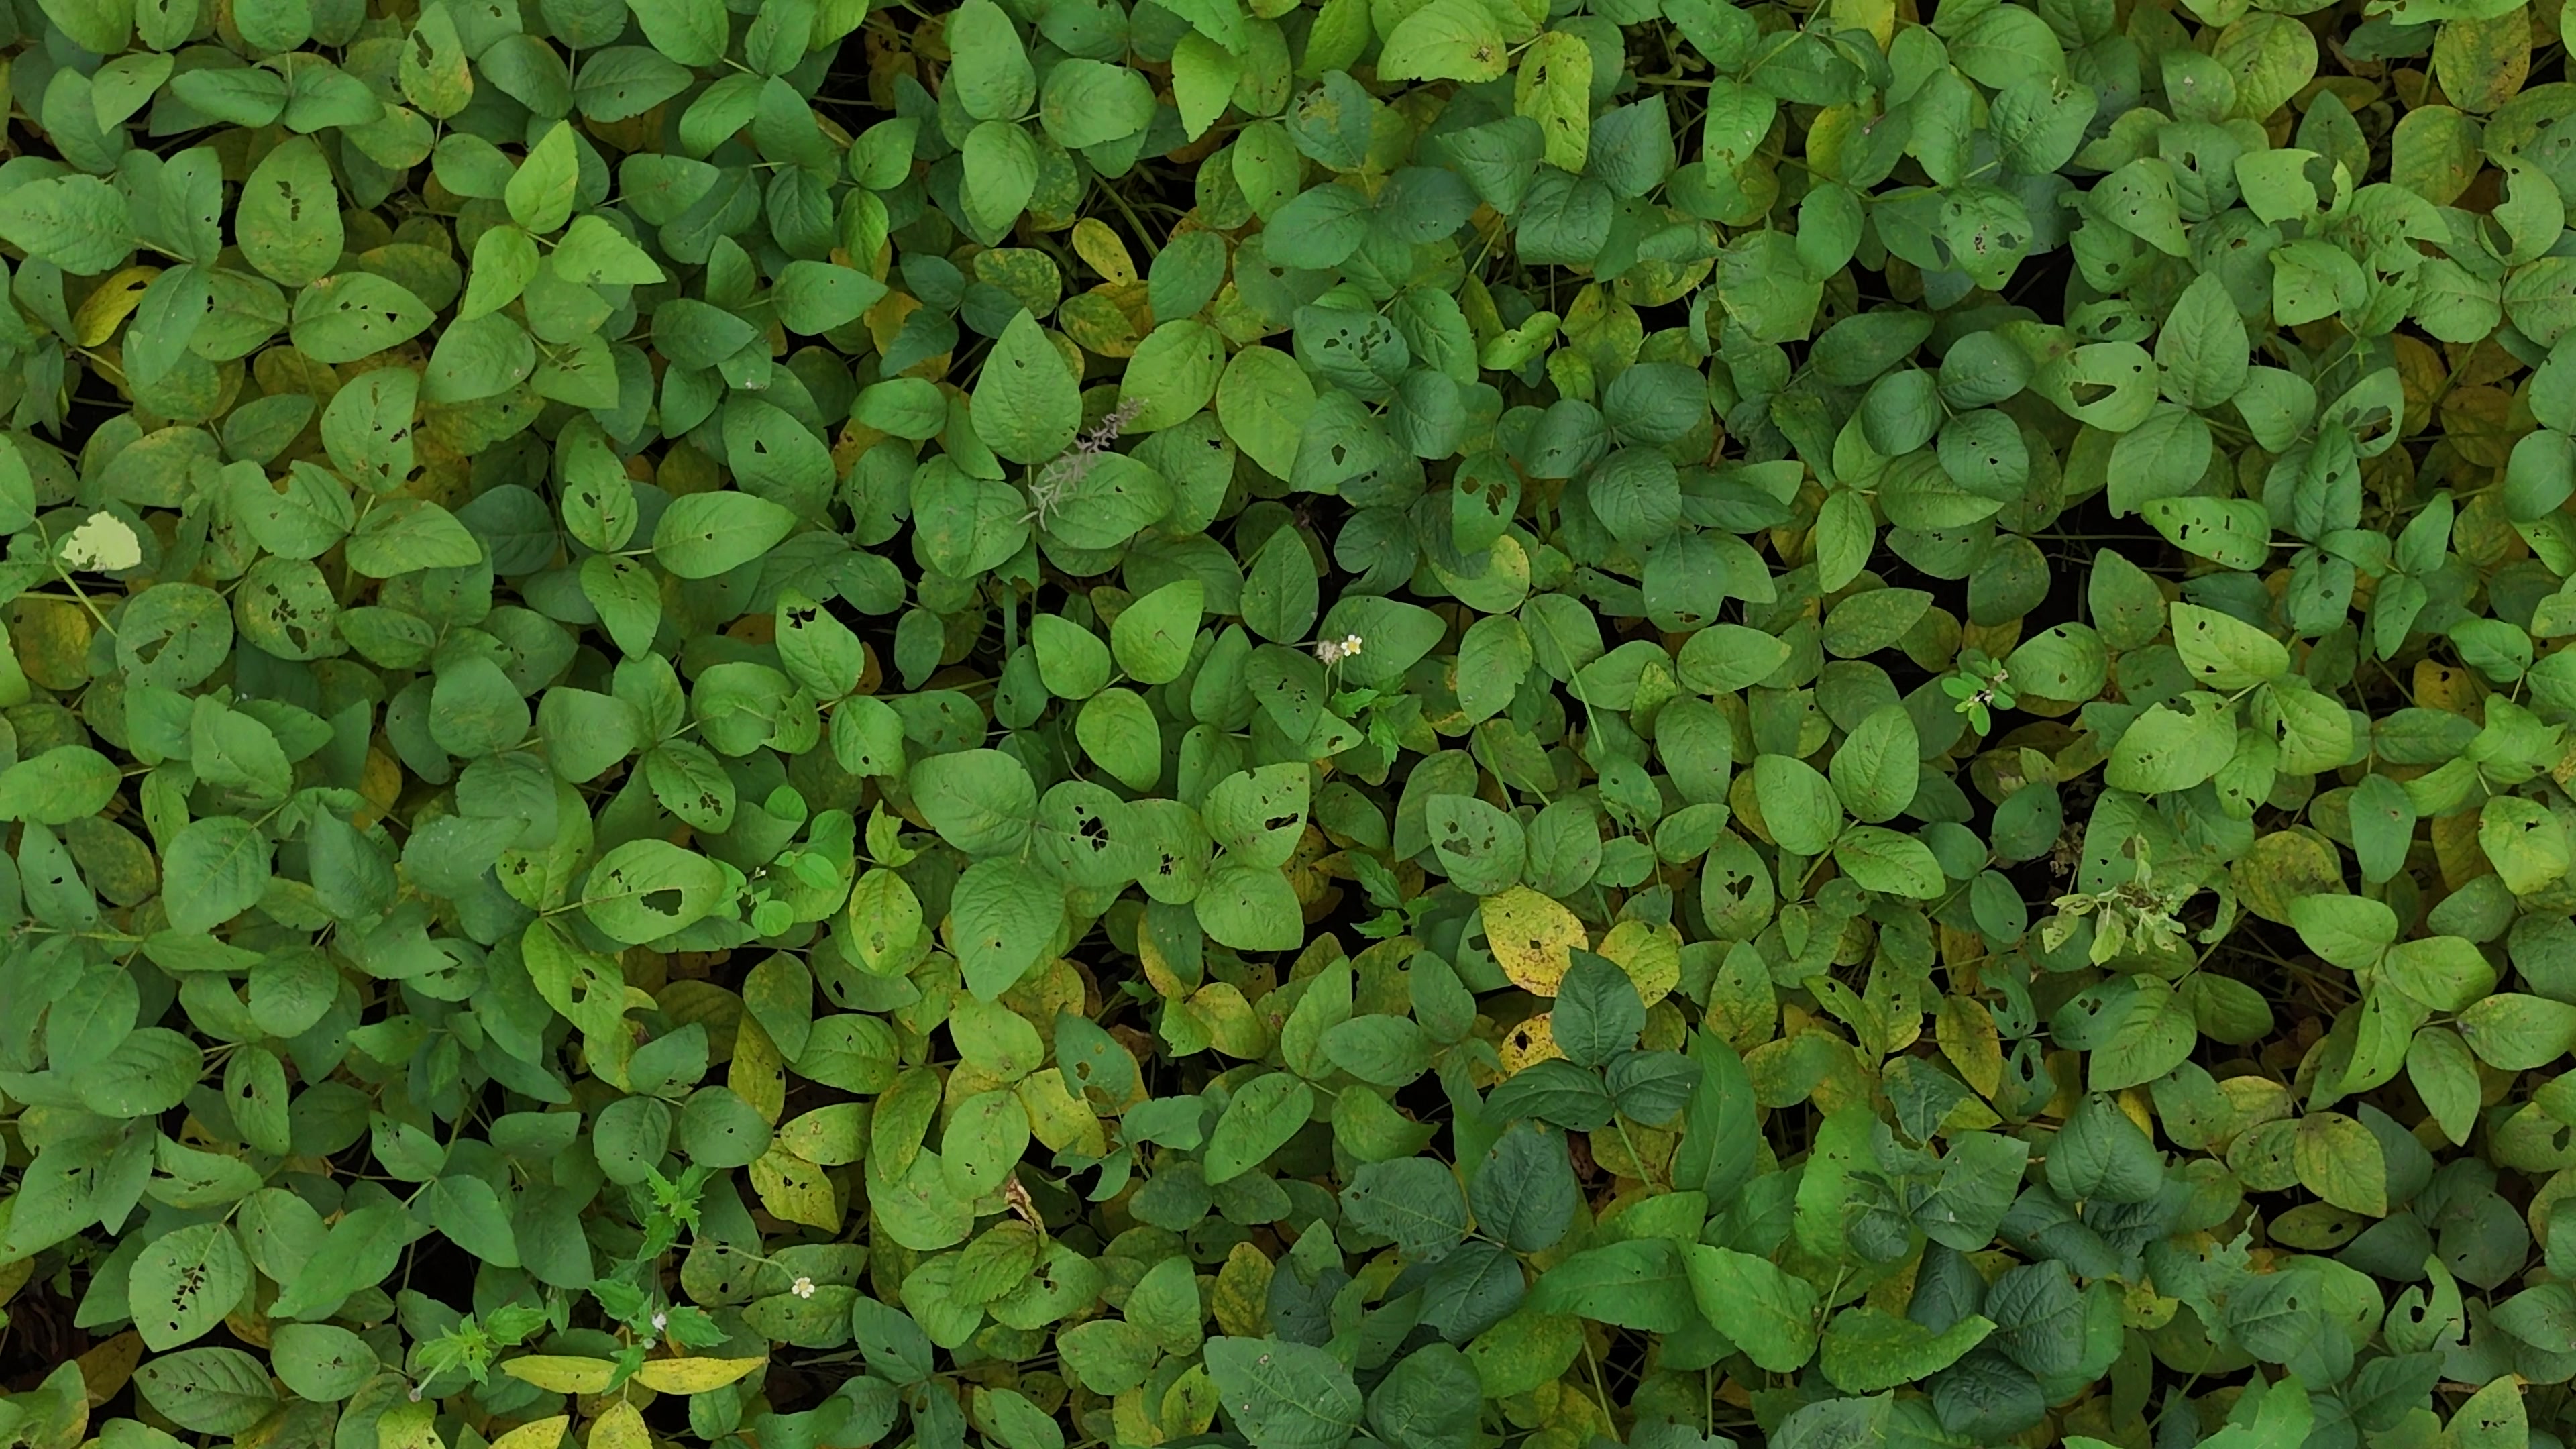
Label: Mosaic